Yom Kippur War

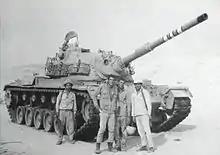
Egyptian soldiers pose in front of a captured Israeli Magach 3 (M48) tank

On 7 October, David Elazar visited Shmuel Gonen, commander of the Israeli Southern Command—who had only taken the position three months before at the retirement of Ariel Sharon—and met with Israeli commanders. The Israelis planned a cautious counterattack for the following day by Avraham Adan's 162nd Armored Division. The same day, the IAF carried out Operation Tagar, aiming to neutralize Egyptian Air Force bases and its missile defense shield.